Orangutan

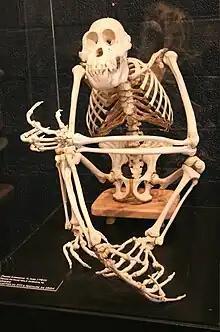
Skeleton of subadult Bornean orangutan

Orangutans display significant sexual dimorphism; females typically stand tall and weigh around , while adult males stand tall and weigh . The tallest Orangutan recorded was a . Compared to humans, they have proportionally long arms, a male orangutan having an arm span of about , and short legs. They are covered in long reddish hair that starts out bright orange and darkens to maroon or chocolate with age, while the skin is grey-black. Though largely hairless, males' faces can develop some hair, giving them a beard.